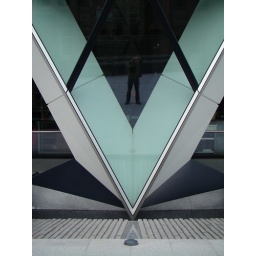
The Gherkin building -London. My reflection in the window actually...